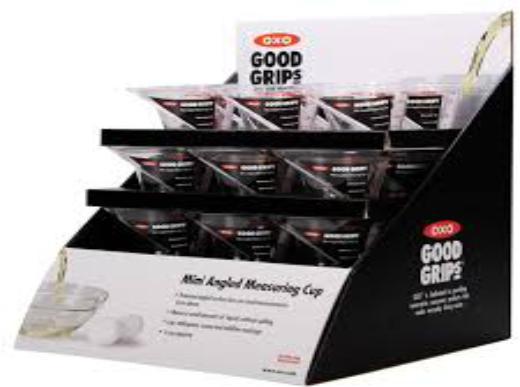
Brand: good grips
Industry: Necessities